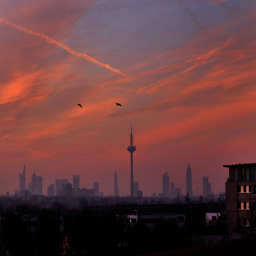
birds fly in from of the skyline before the sun rises .